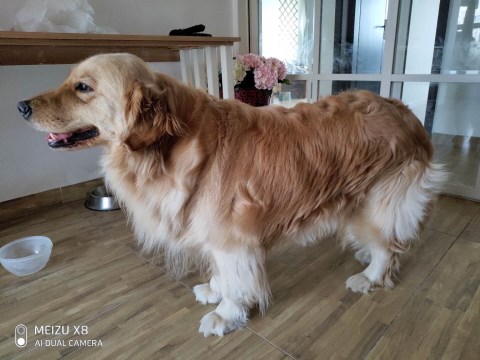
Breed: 5355-n000126-golden_retriever